Earl H. Carroll

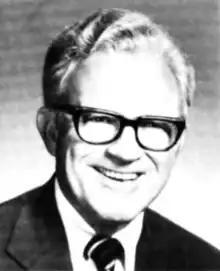

Earl Hamblin Carroll (March 26, 1925 – February 3, 2017) was a United States district judge of the United States District Court for the District of Arizona.